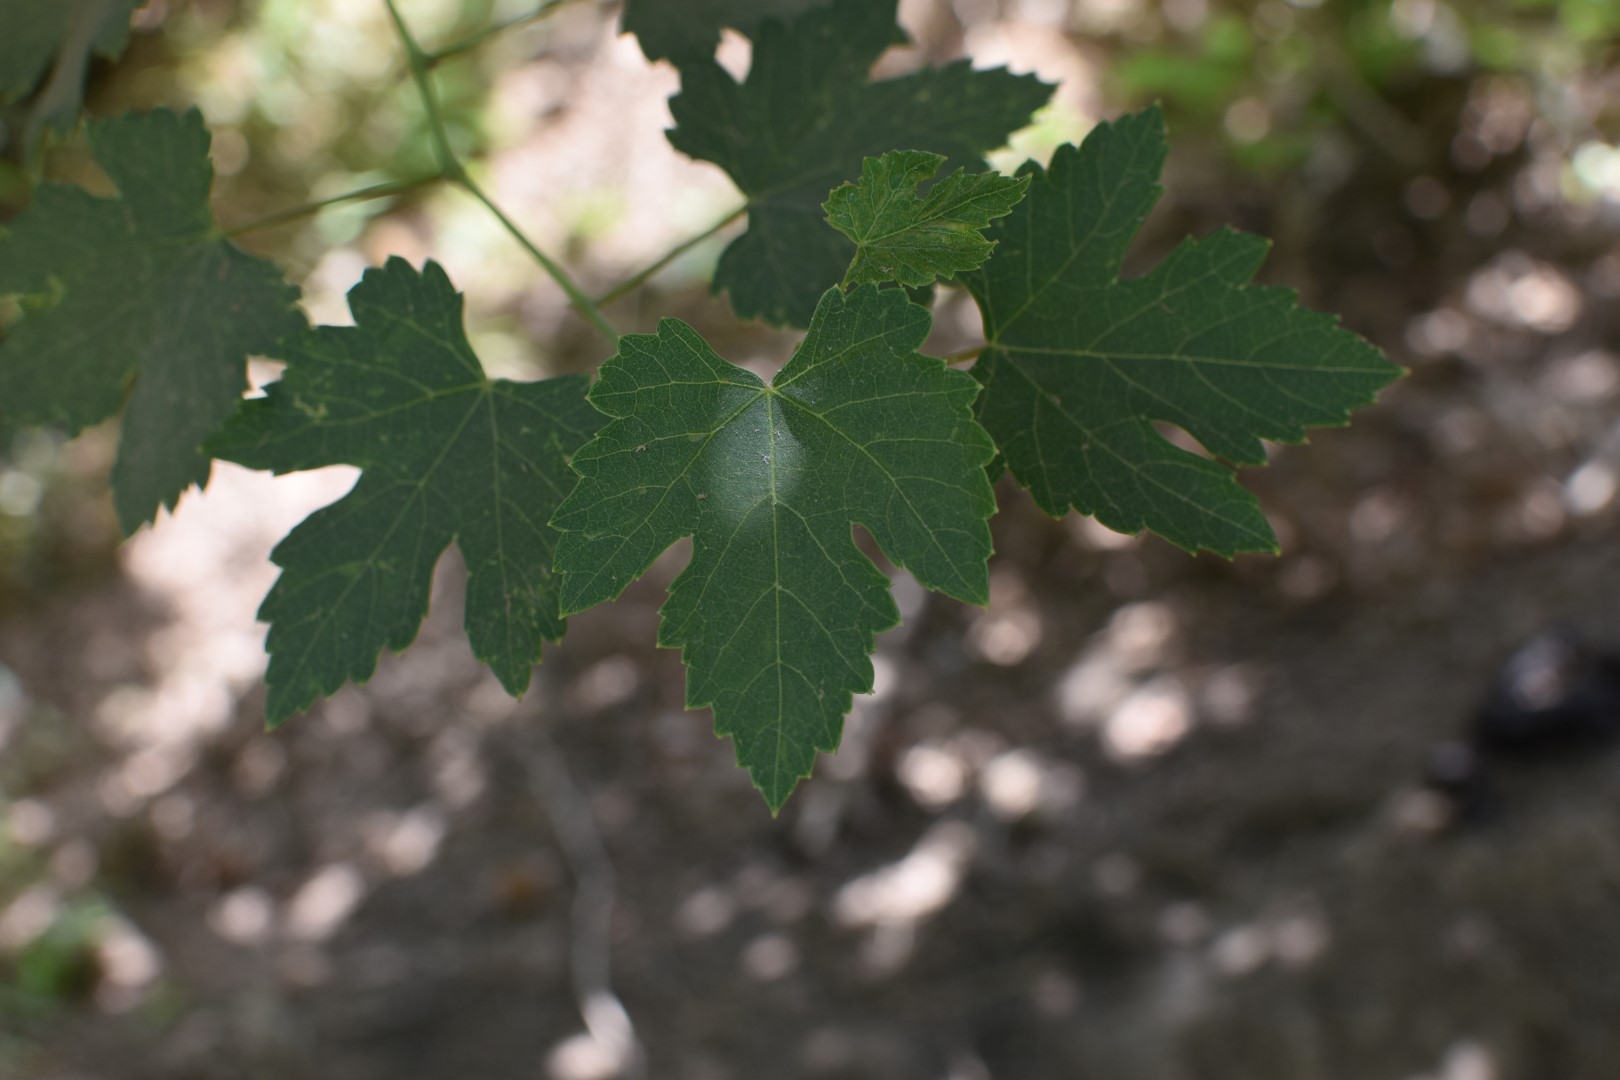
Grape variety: Halawani